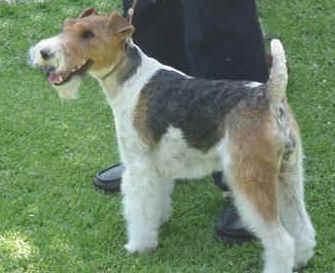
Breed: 226-n000057-wire_haired_fox_terrier